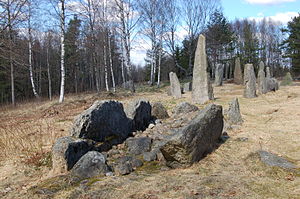
Istrehågan
Grav.
Istrehågan er en gravplads fra jernalderen, der ligger i Tjølling på grænsen mellem Larvik og Sandefjord i Vestfold Norge. Stensætningerne stammer fra tiden mellem 400-600 e.Kr. Oldtidsmindet er automatisk fredet efter kulturminneloven.